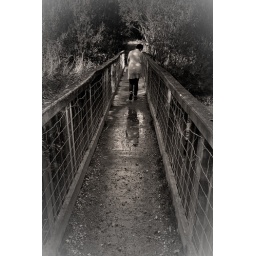
Angie walking over the wooden bridge at manvers lake.